Juliaan Lampens

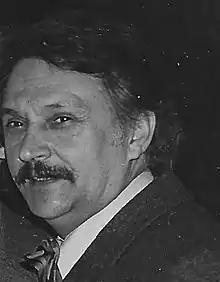
Juliaan Lampens-1595858873

Juliaan Lampens (1926 – 6 November 2019) was a Belgian brutalist architect.